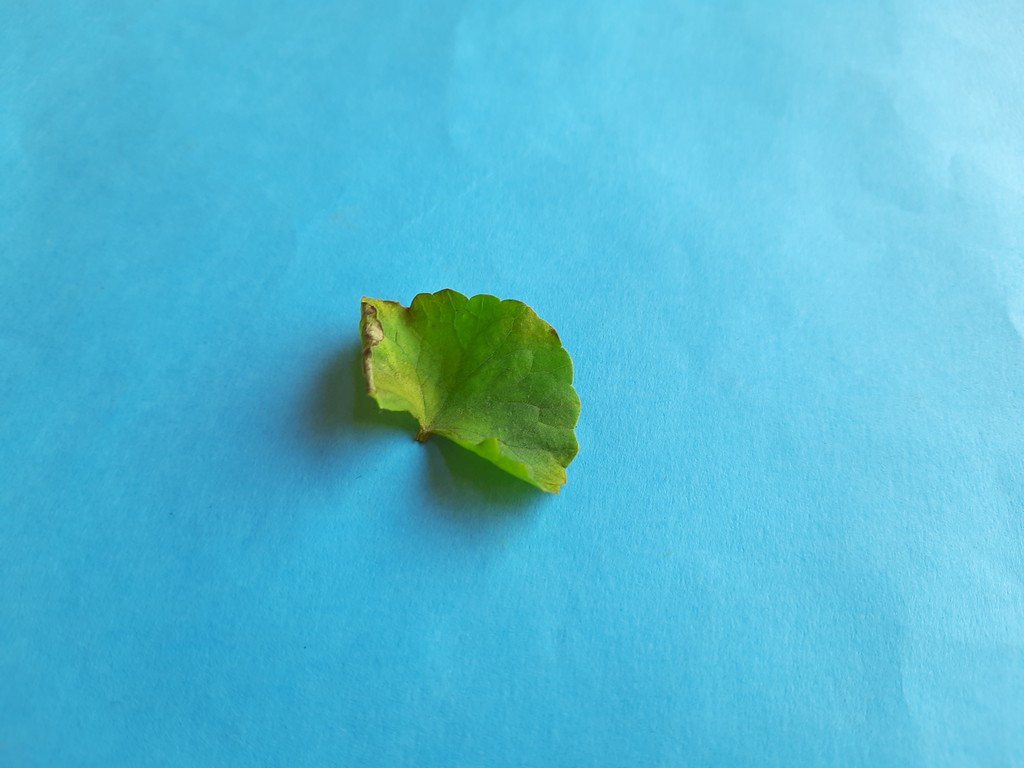
Label: Unhealthy